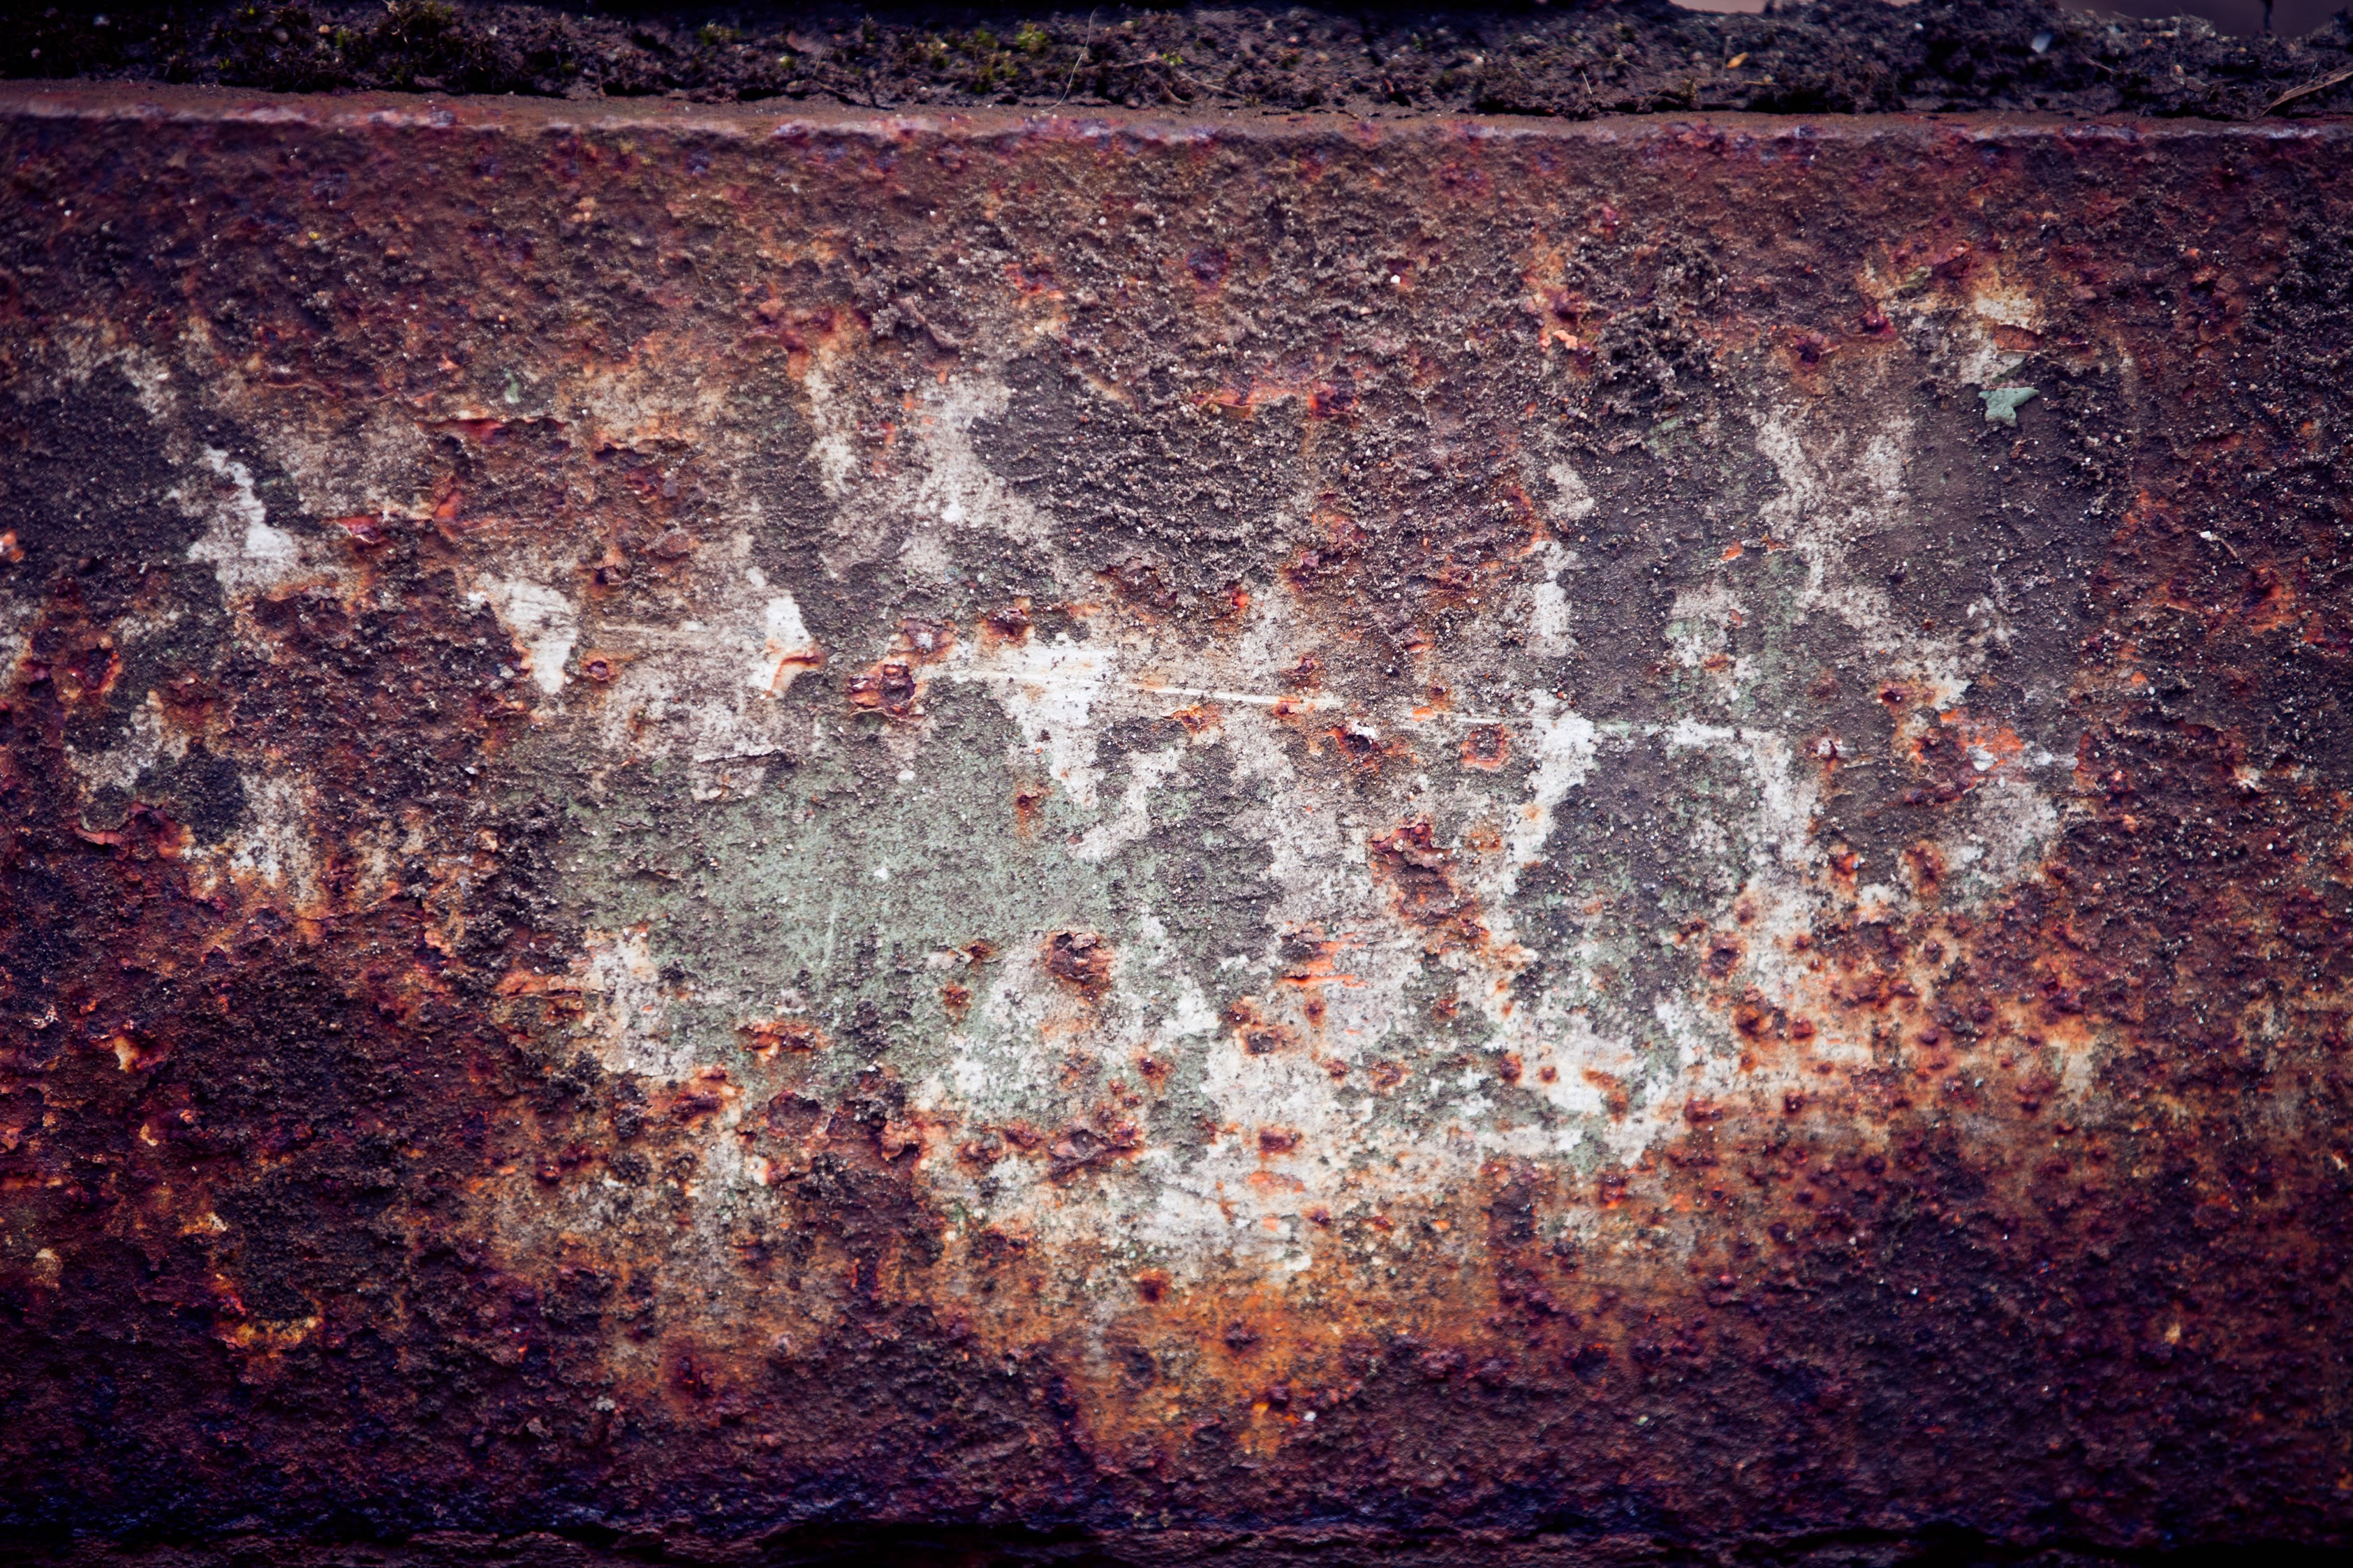
rock, texture, wall, formation, rust, soil, brick, material, art